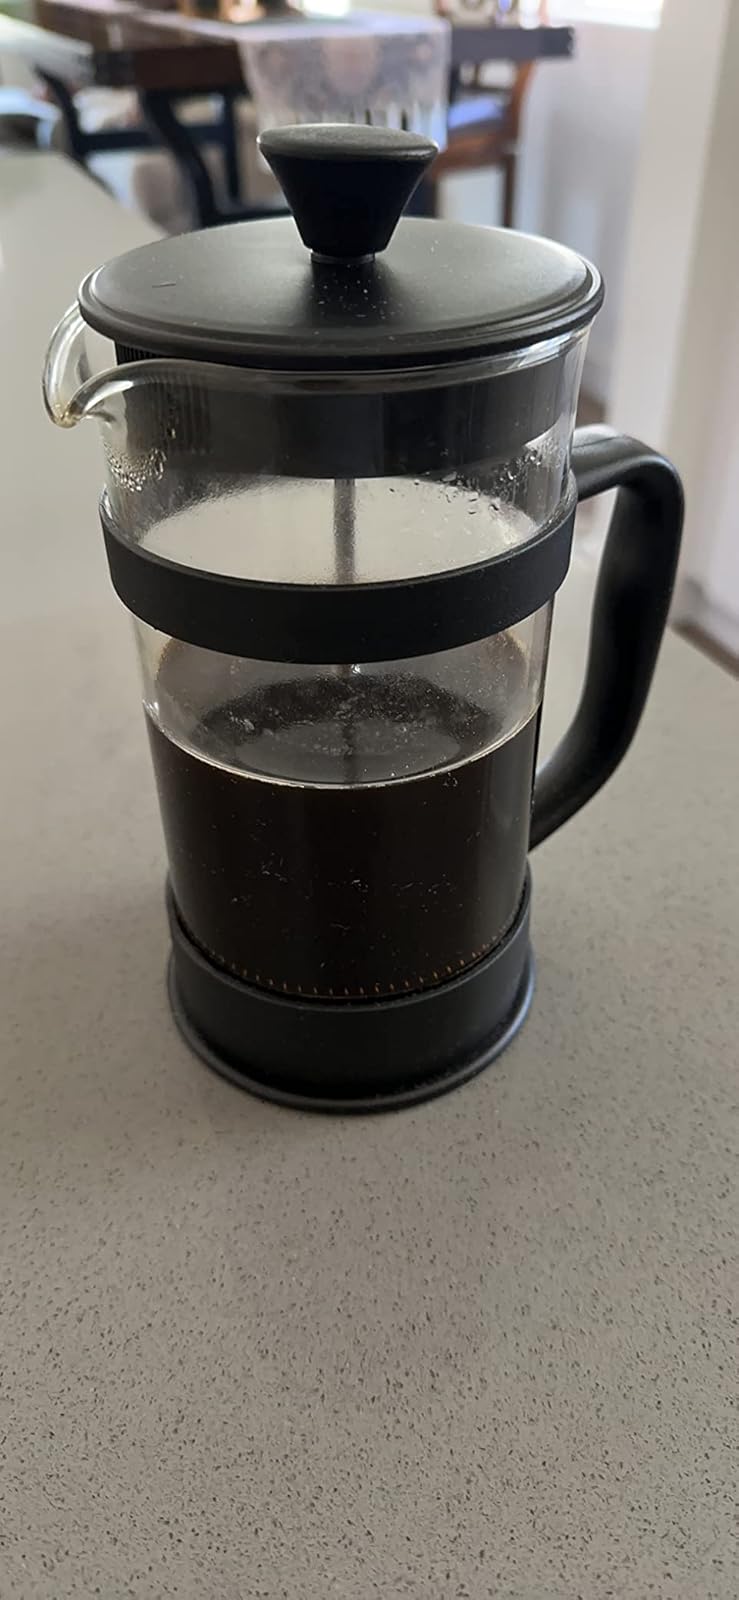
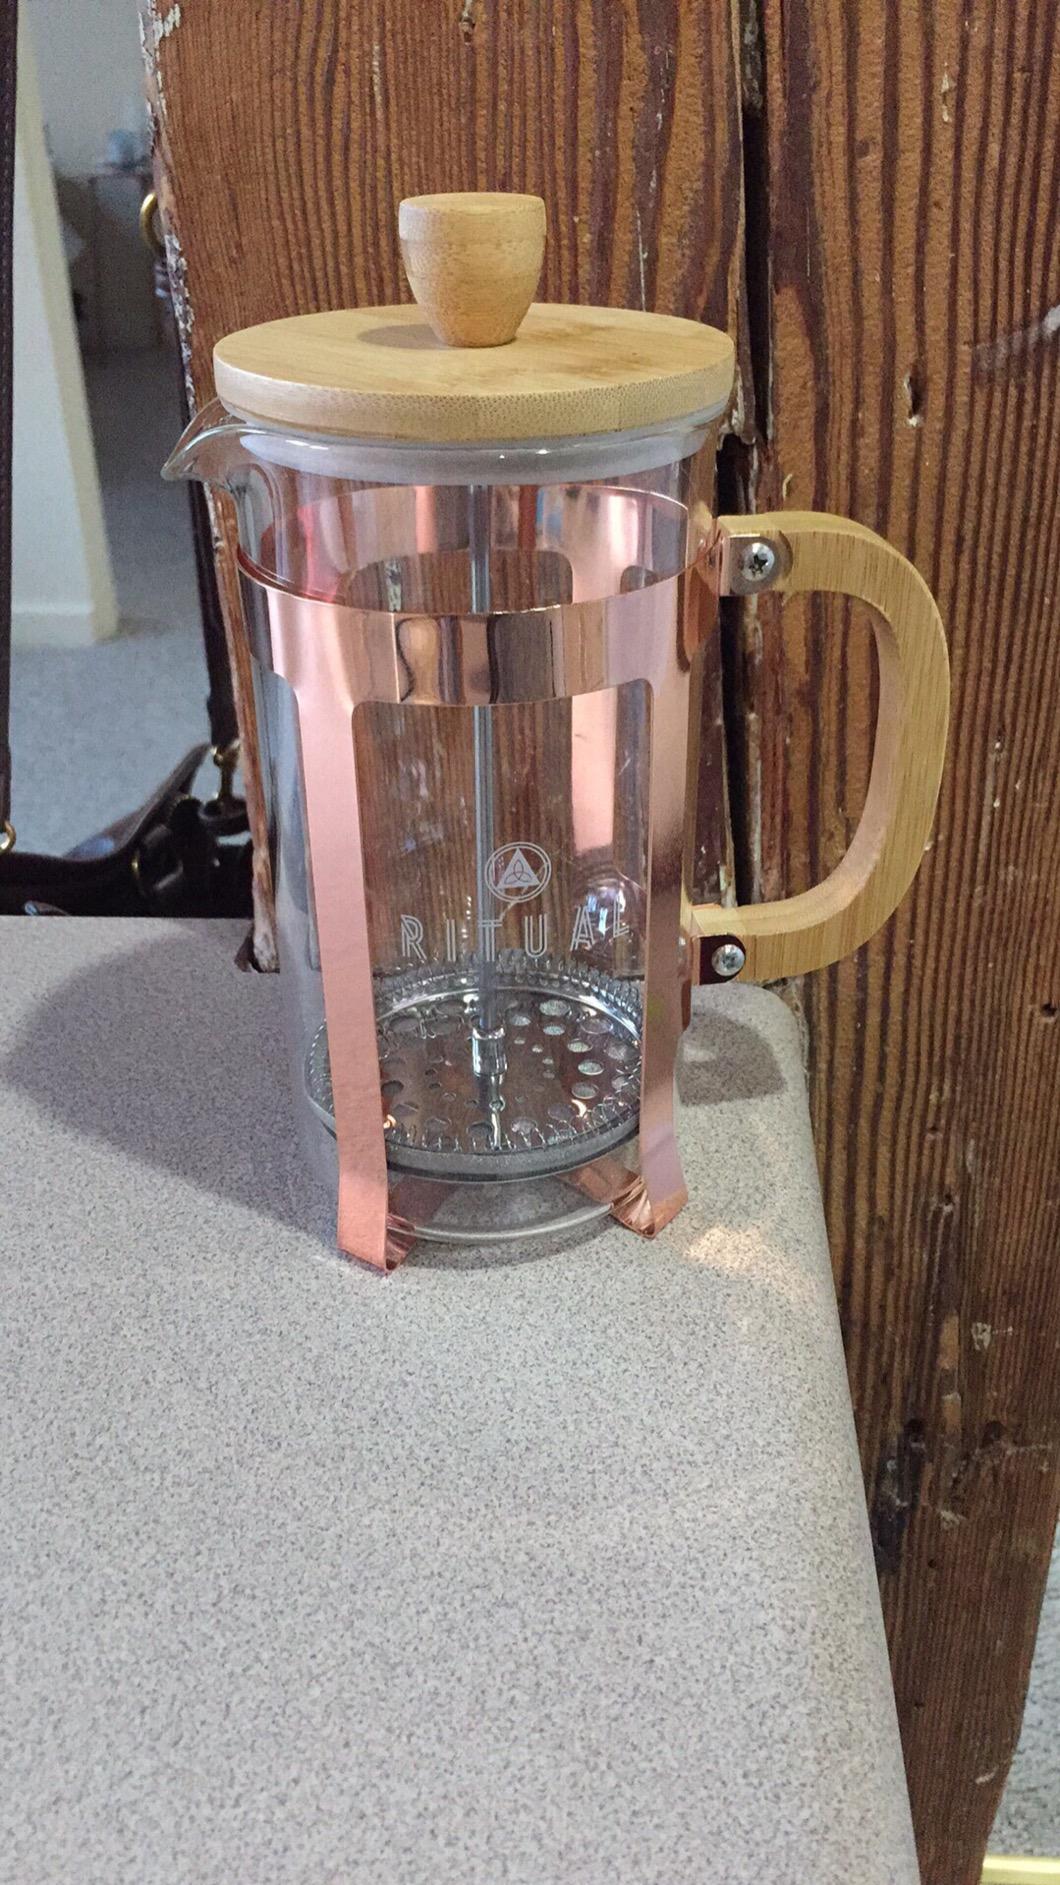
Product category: items_tea
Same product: no